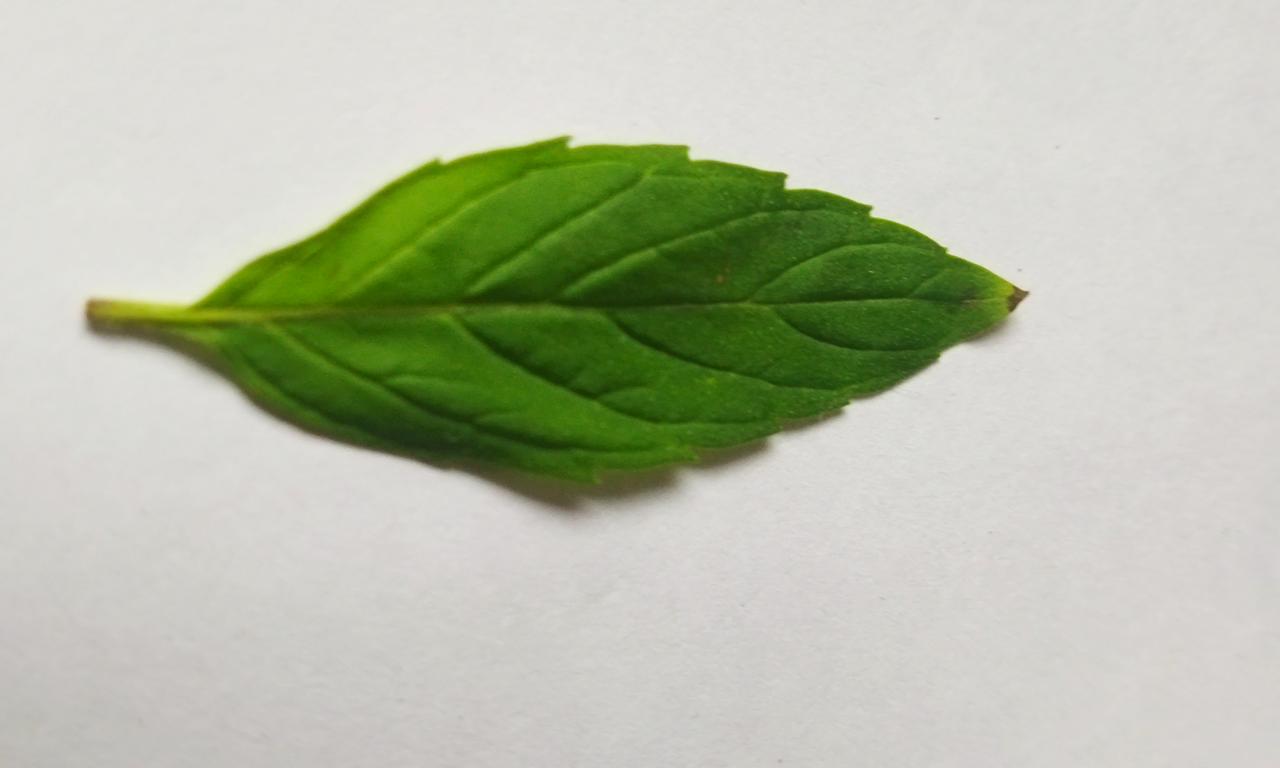
Label: Fresh